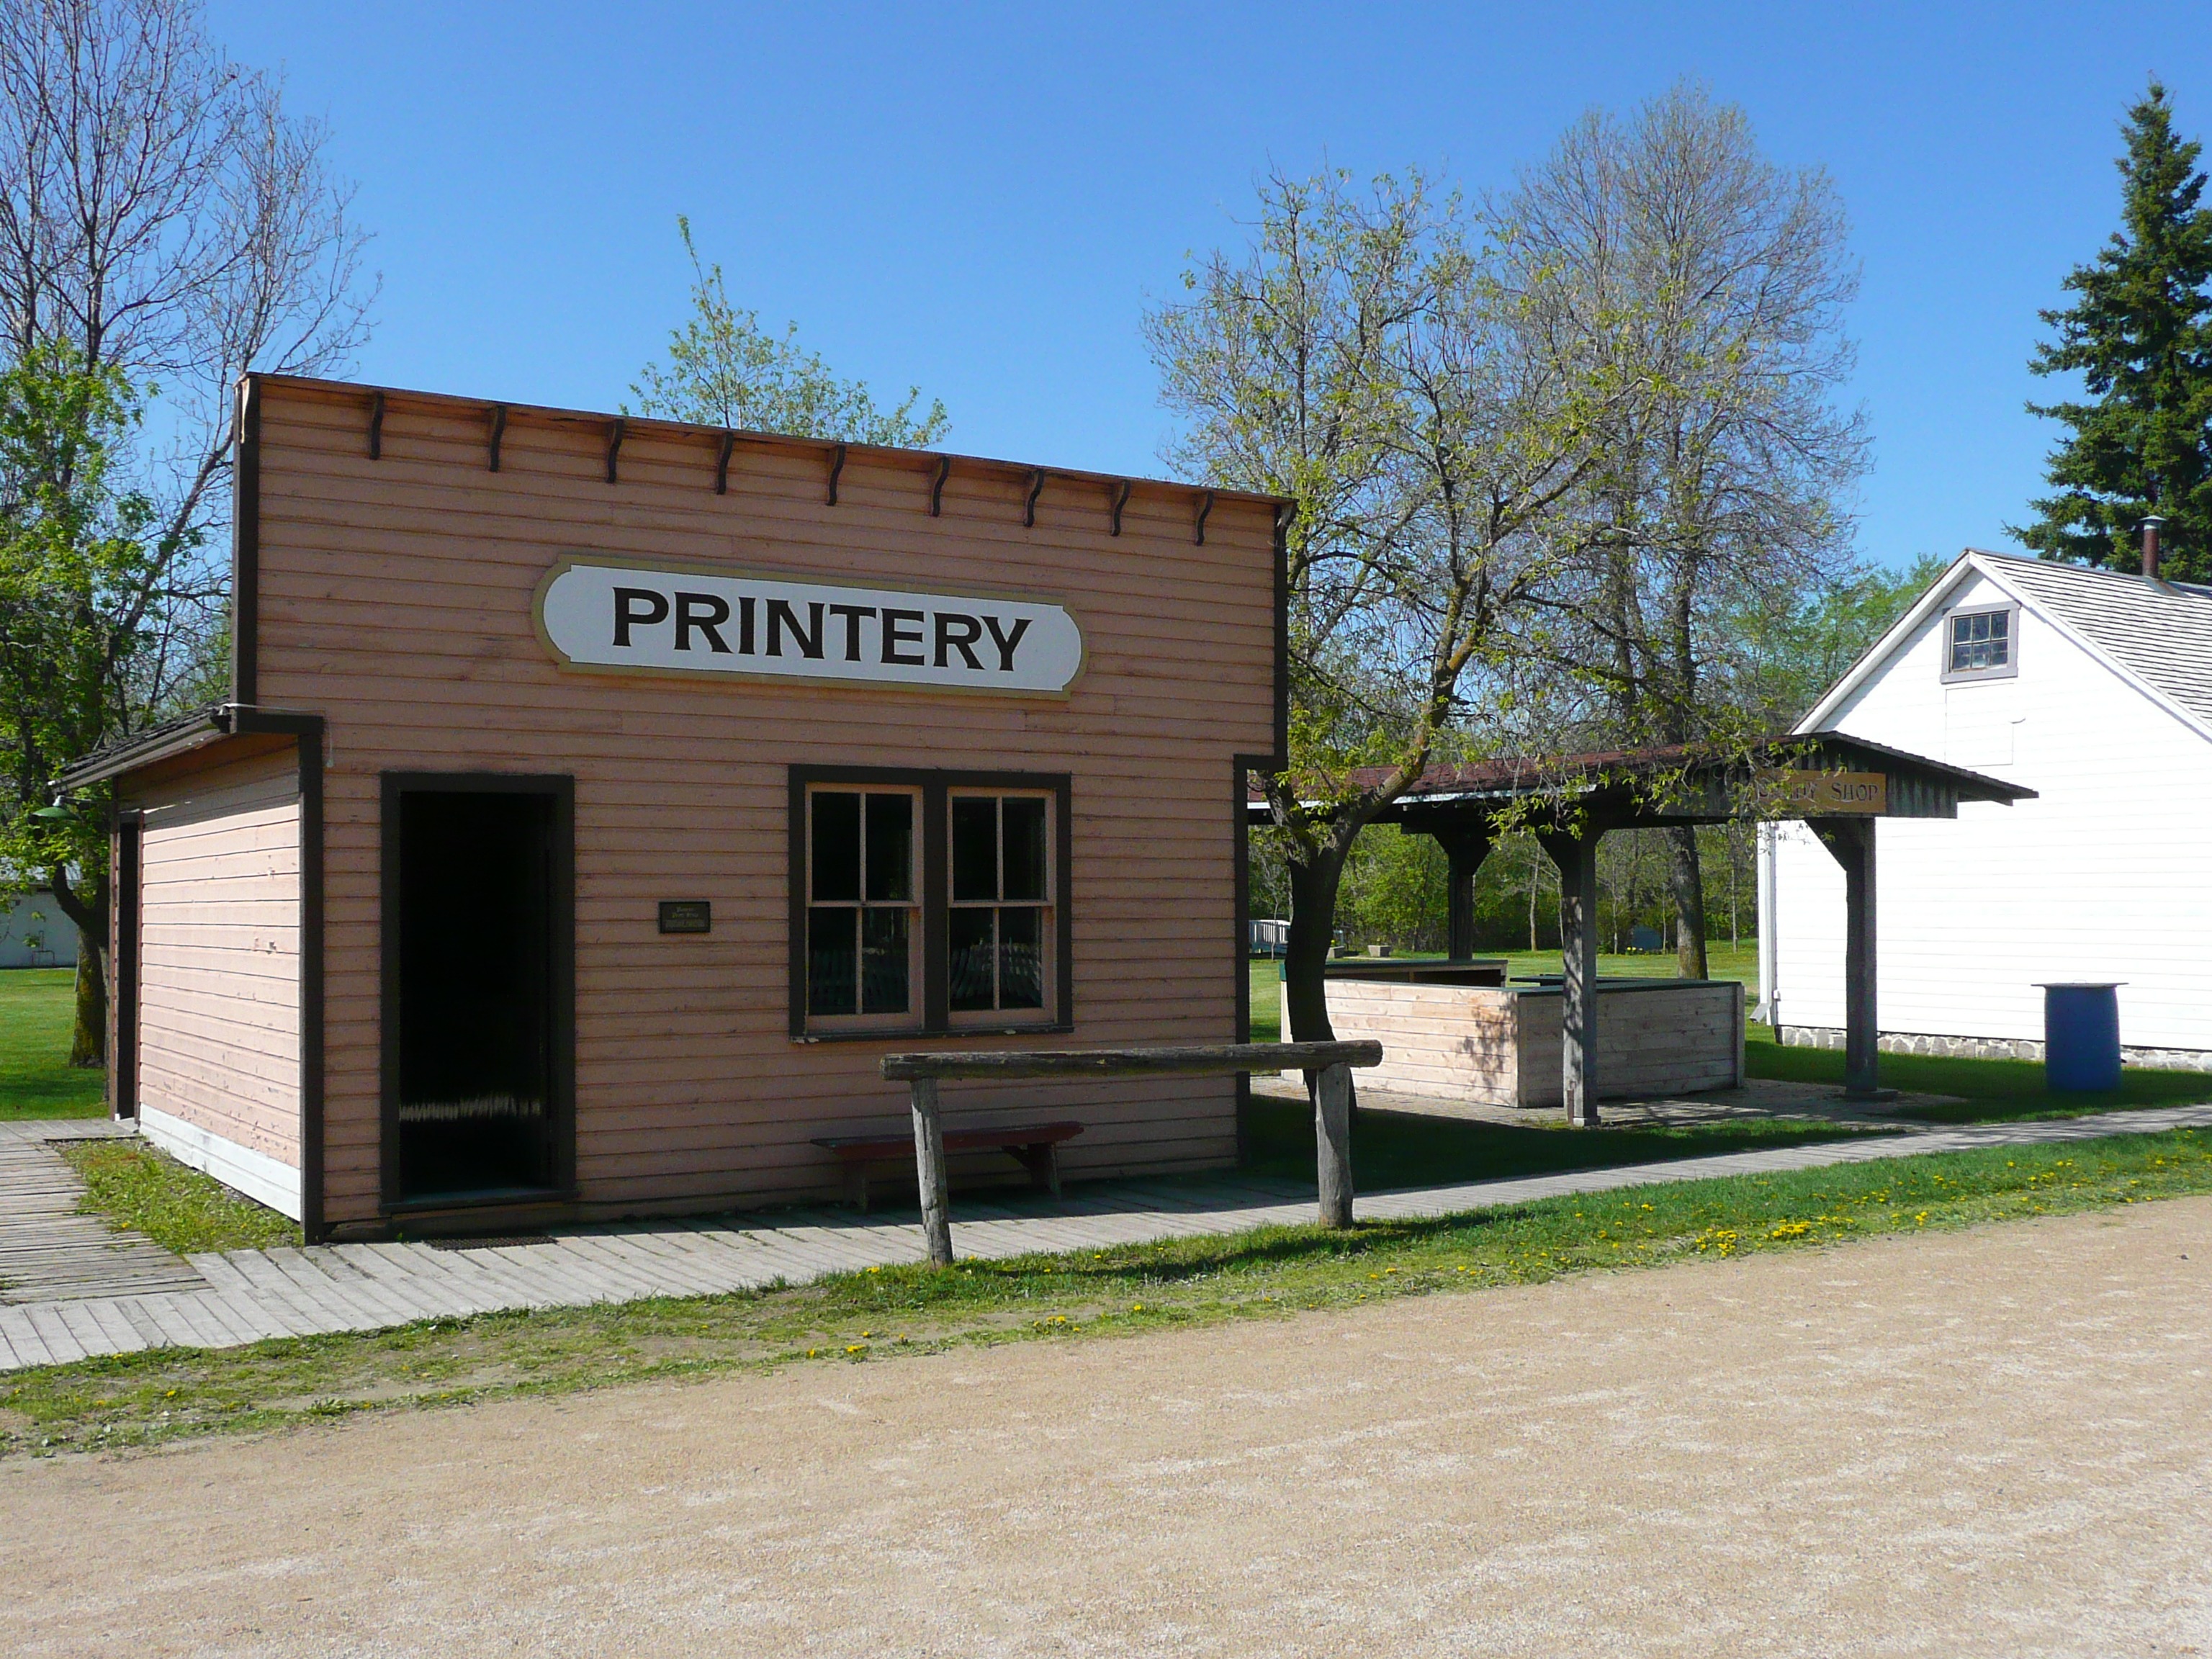
house, building, home, newspaper, cottage, facade, property, canada, history, estate, manitoba, real estate, steinbach, residential area, mennonite heritage village, printery